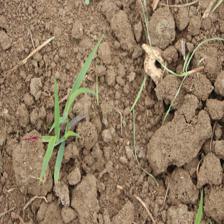
Label: Sorghum